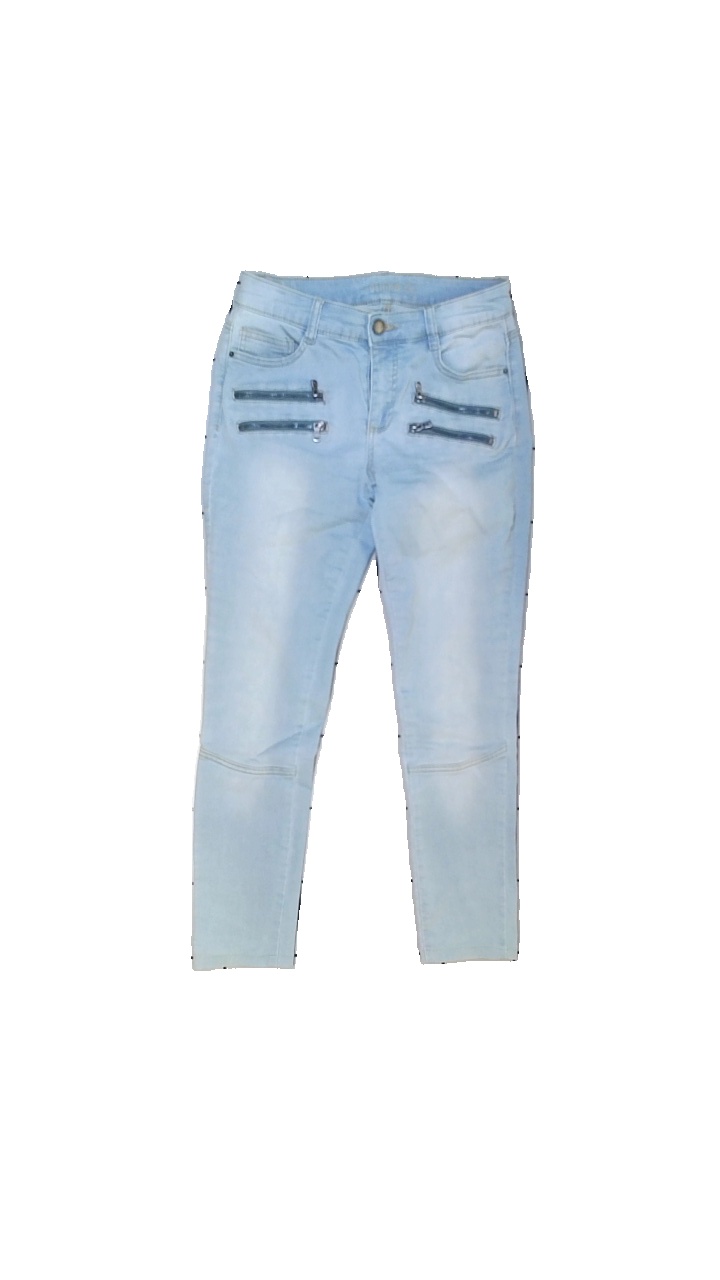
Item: Jeans (Ladies)
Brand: Kappahl
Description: Blue jeans
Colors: Blue
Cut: Regular
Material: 86% cotton, 14% ?
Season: All
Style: Denim
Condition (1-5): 2
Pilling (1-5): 5
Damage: Dark stain
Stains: Minor
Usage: Remake
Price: <50